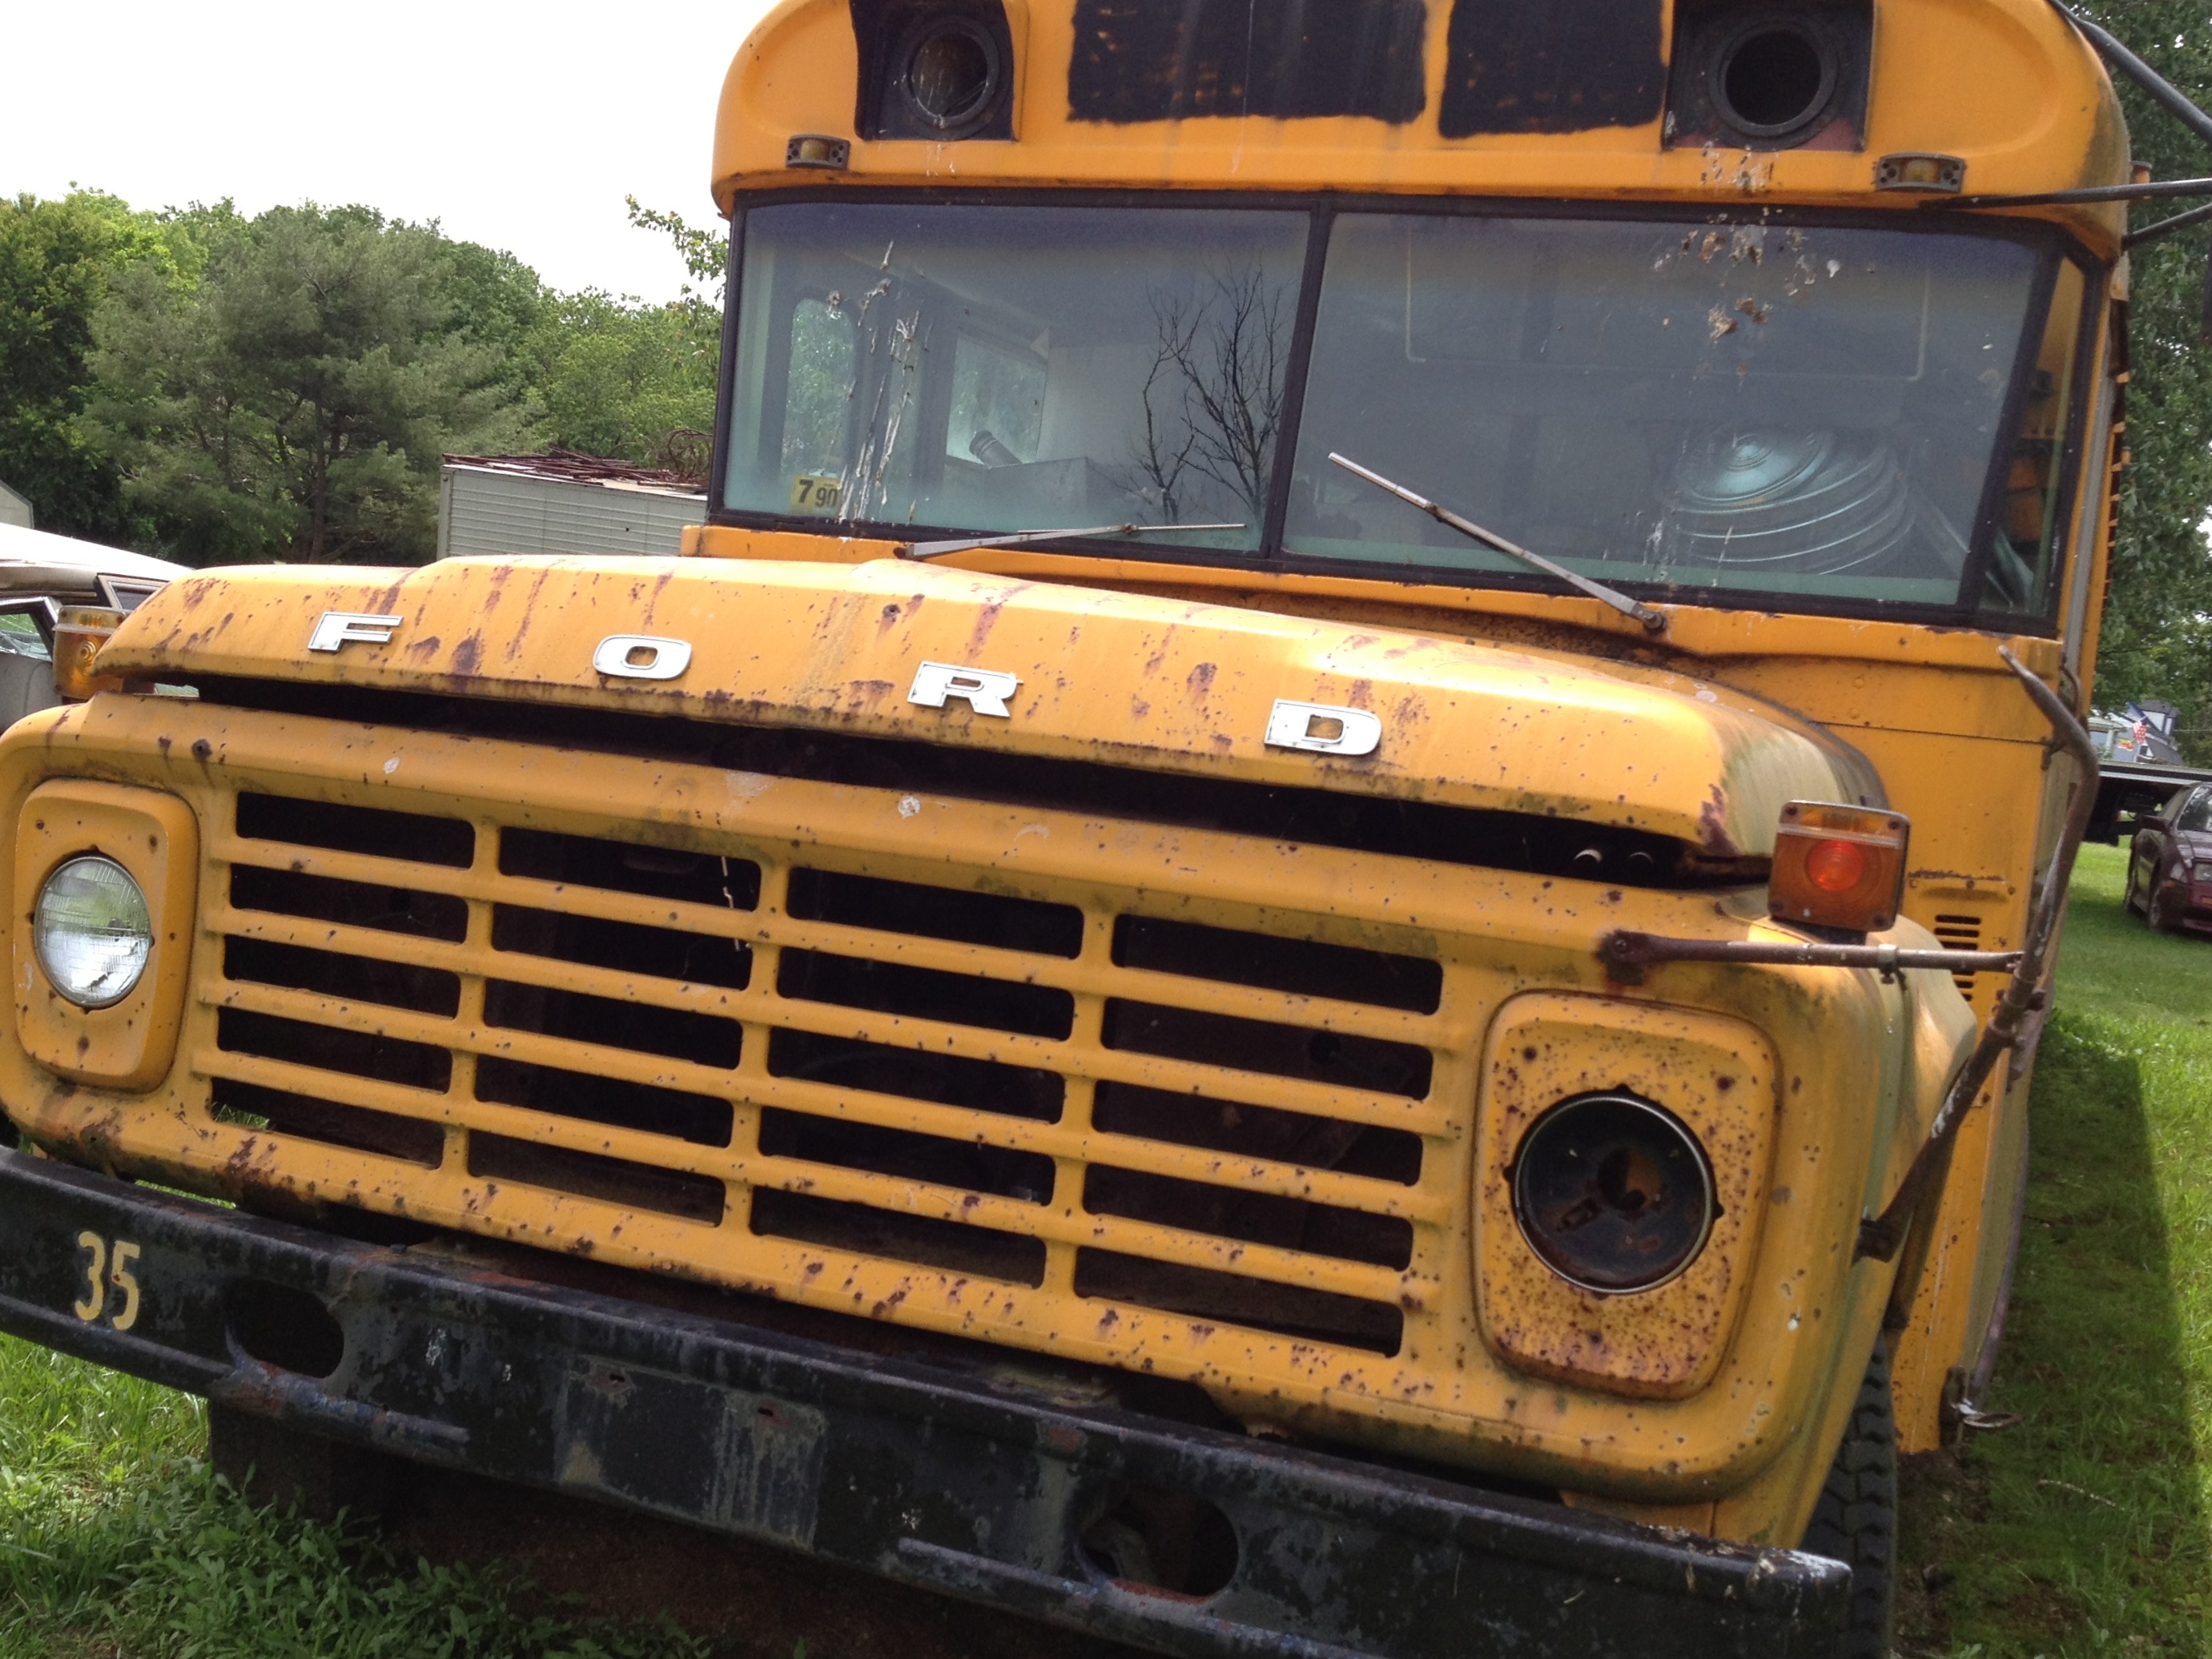
car, truck, vehicle, bumper, commercial vehicle, pickup truck, off road vehicle, sport utility vehicle, school bus, land vehicle, automobile make, automotive exterior, light commercial vehicle, off roading